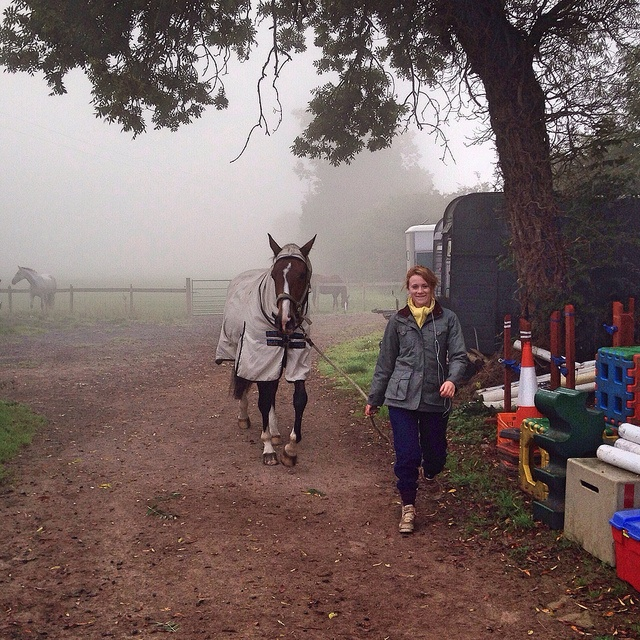
A woman leading a horse wearing a blanket
A woman is leading a horse down a path.
a woman walking a horse down a track by a tree
A woman carrying a horse through a foggy field.
A woman leading a horse down the lane.